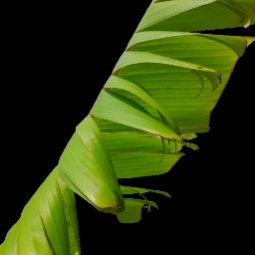
Label: Boron